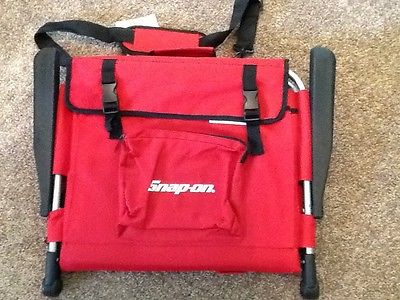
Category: chair